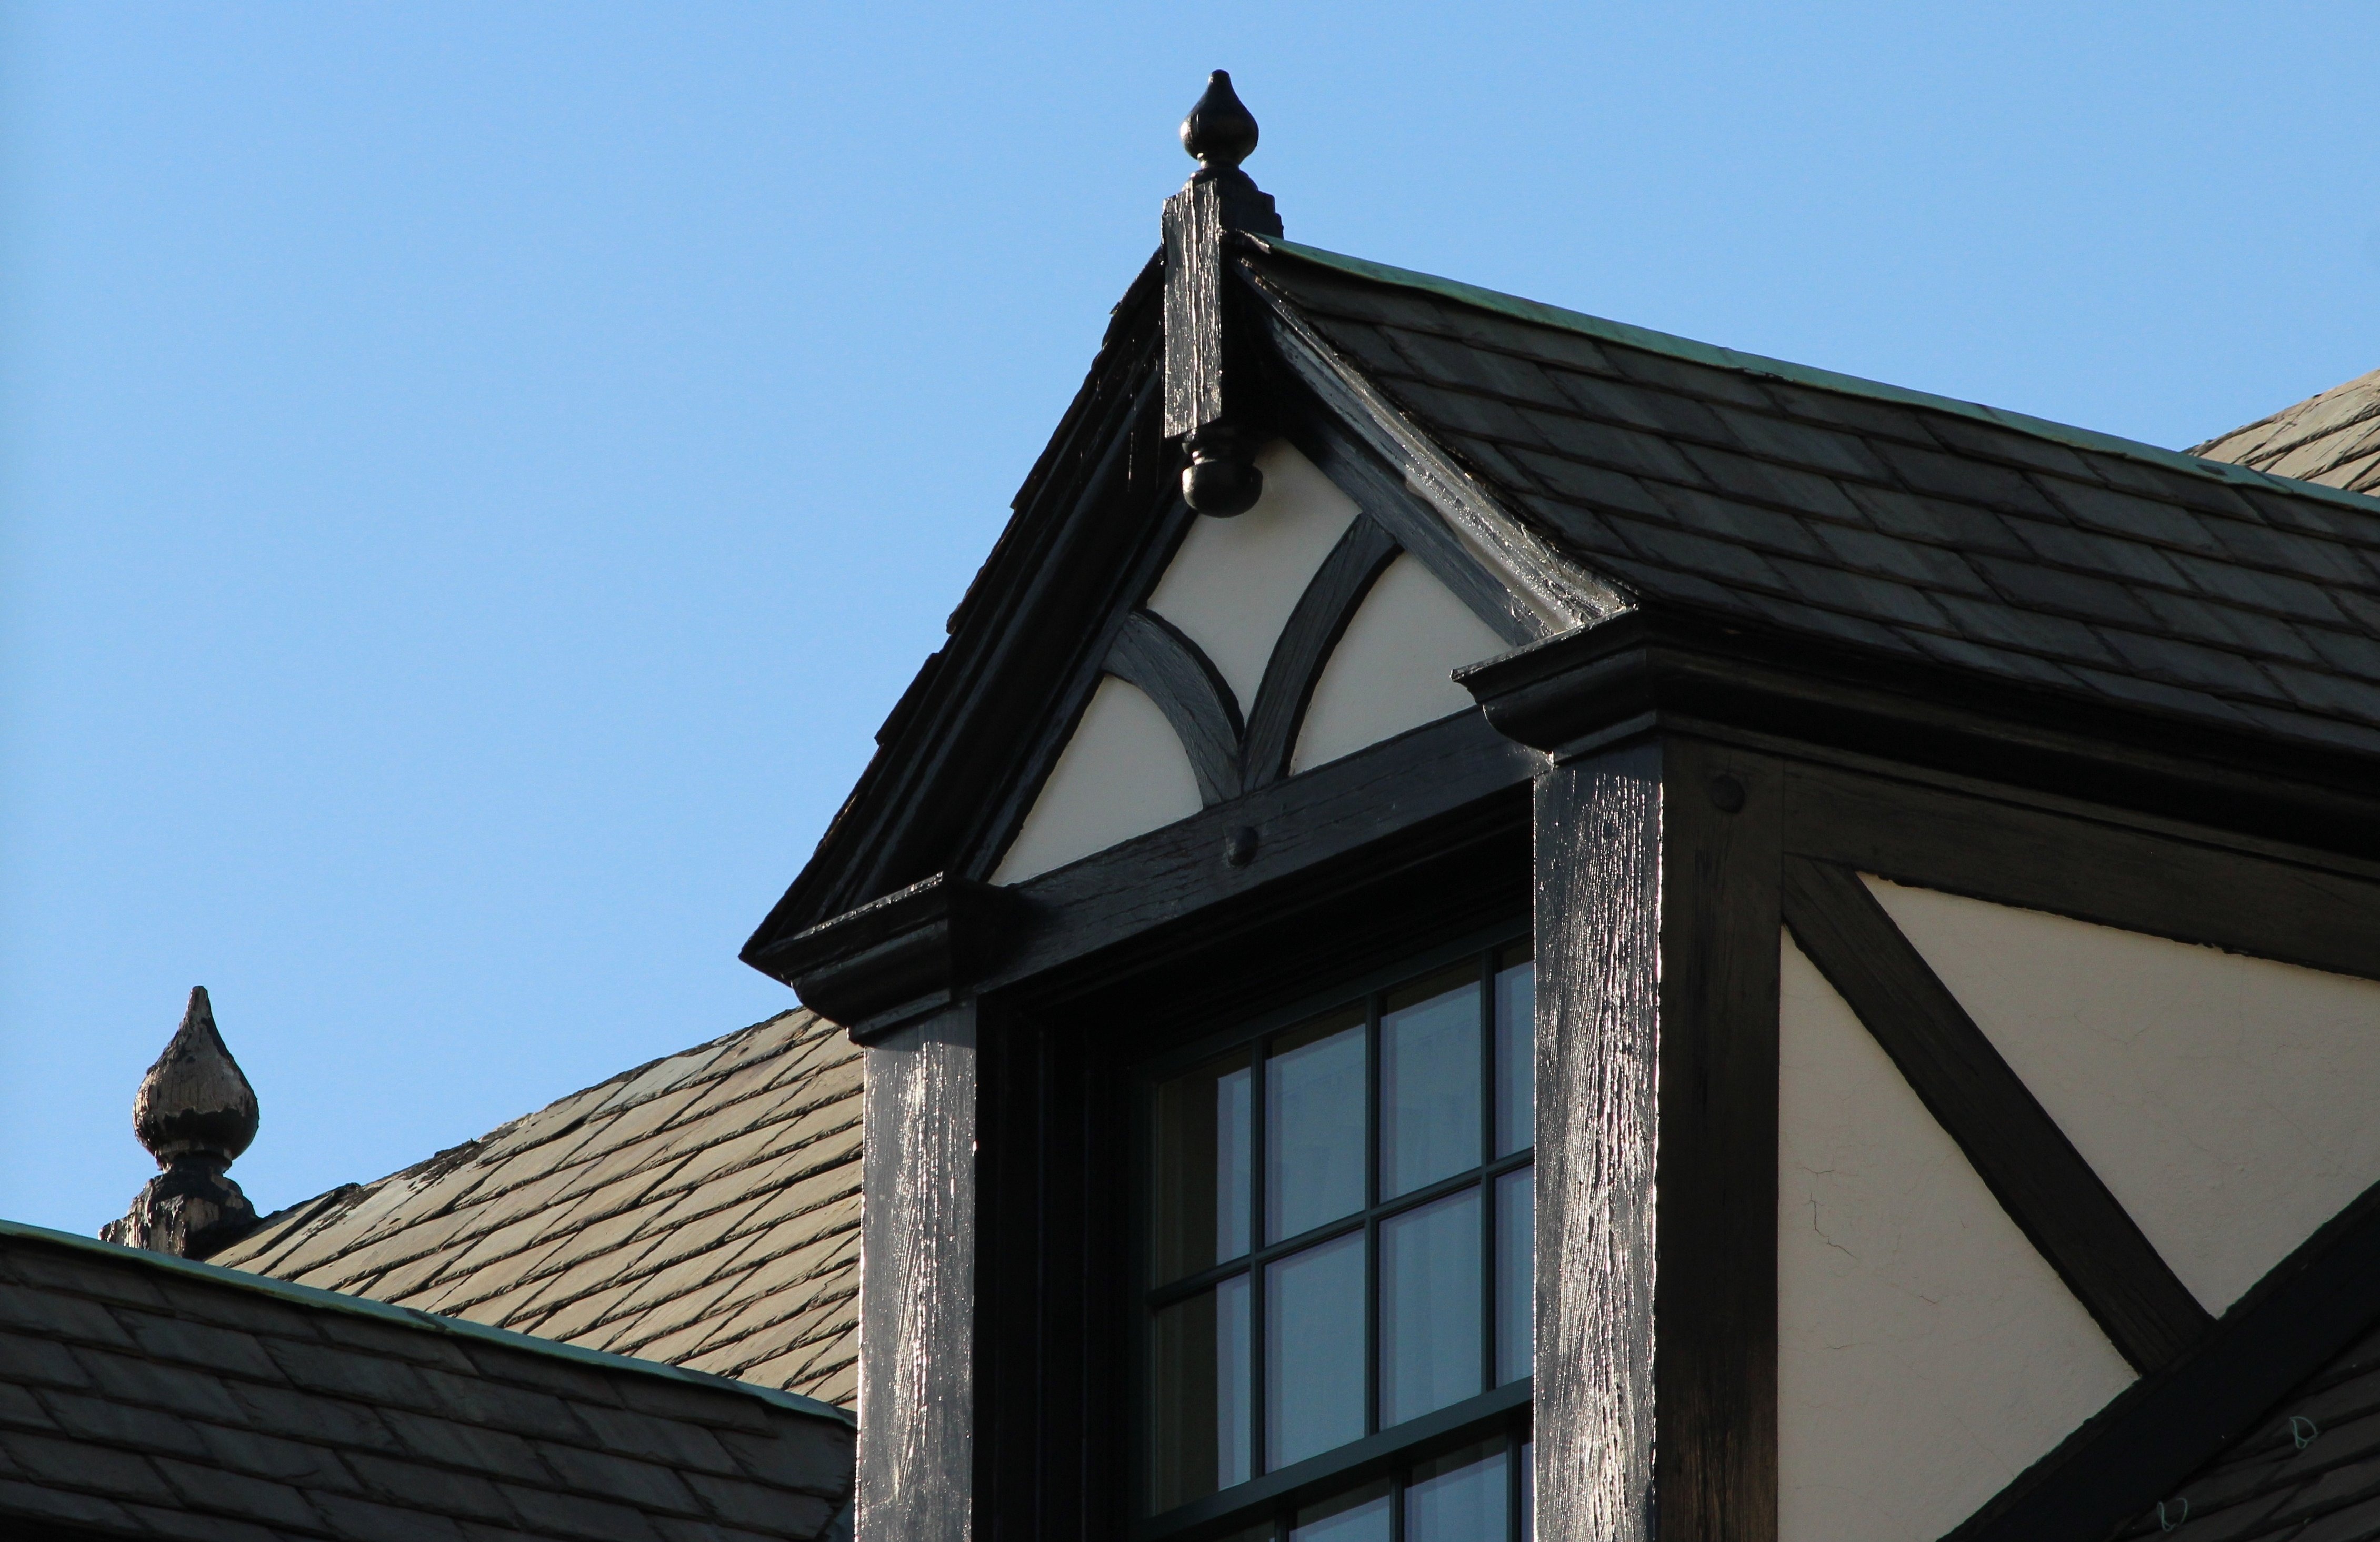
architecture, house, window, roof, building, facade, blue, slate, steeple, wooden, siding, gable, outdoor structure, sloping roof, tudor style, dormer window